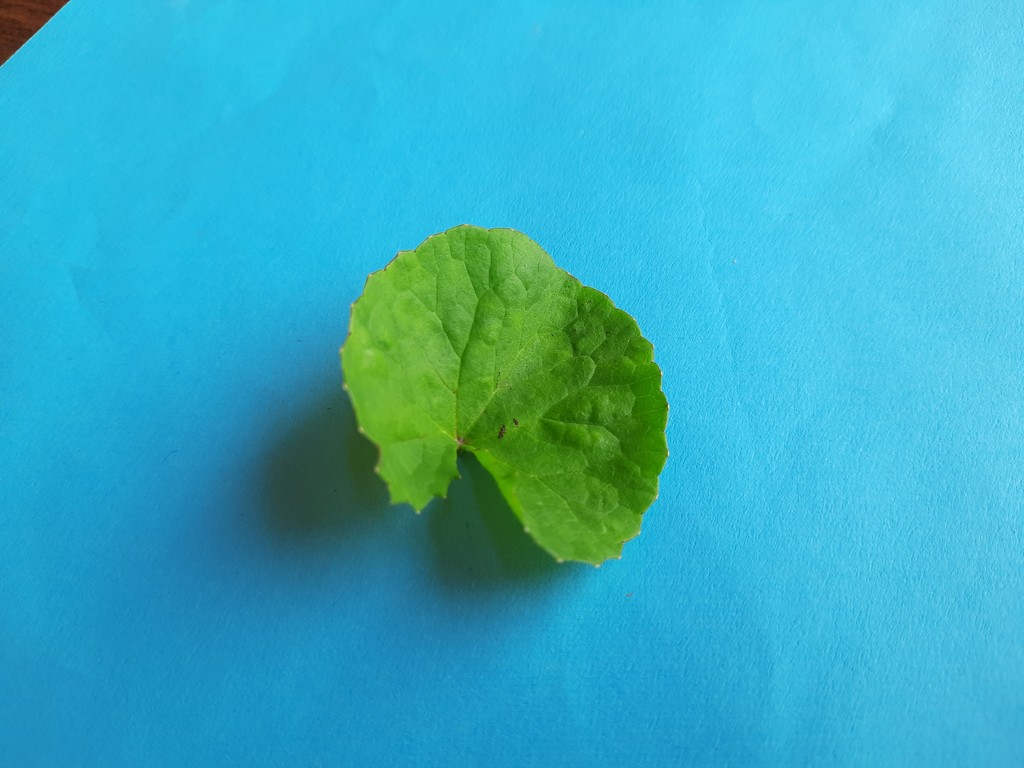
Label: Unhealthy